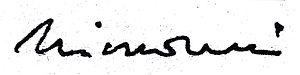
Signature de l'écrivain algérien Rachid Mimouni, scan d'après catalogue dédicacé.
Rachid Mimouni, né le 20 novembre 1945 à Alma, aujourd'hui Boudouaou et mort le 12 février 1995 à Paris d'une hépatite aigüe, est un écrivain algérien.